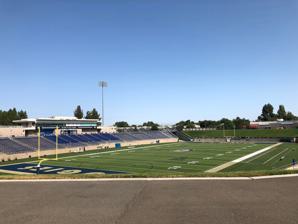
Building: UC Davis Health Stadium
Country: United States of America
Year built: 2007
Stadium in University of California, Davis UC Davis Health Stadium View from above in 2024 Davis Location in the United States Show map of the United States Davis Location in California Show map of California Former names Aggie Stadium (2007–2018) Location University of California, Davis Davis, California , U.S. Coordinates 38°32′11.42″N 121°45′46″W / 38.5365056°N 121.76278°W / 38.5365056; -121.76278 Owner University of California, Davis Operator University of California, Davis Capacity 10,743 Surface Shaw Sports Turf Construction Broke ground 2005 Opened April 1, 2007 ; 17 years ago ( 2007-04-01 ) Construction cost $ 30 million ($44.1 million in 2023 ) Architect Ellerbe Becket Tenants UC Davis Aggies football ( NCAA ) (2007–present) UC Davis Aggies women’s lacrosse (NCAA) (2007–present) FC Davis ( NPSL ) (2018) UC Davis Health Stadium is a 10,743-seat multi-purpose stadium located on the campus of the University of California, Davis in unincorporated Yolo County , California . Opened as Aggie Stadium on April 1, 2007, it replaced Toomey Field and is the home to the UC Davis Aggies football and women's lacrosse teams. Plans call for the stadium to eventually be built out to 30,000 seats. The artificial turf playing field is named Jim Sochor Field, after their College Football Hall of Fame coach. It is aligned north-south at an approximate elevation of 55 feet (17 m) above sea level . History The stadium was originally scheduled for completion in time for the 2006 football season, but due to owner requested changes the stadium did not open until 2007 . In the first sporting event held in the new stadium, the UCD women's lacrosse team beat St. Mary's 17–5 on April 1, and Aggie sophomore Patrice Clark scored the first goal. Its first football game was on September 1 against Western Washington ; the Aggies lost 28–21. As part of a partnership with the UC Davis Health System, announced at the Causeway Classic Luncheon on November 15, 2018, the facility was renamed UC Davis Health Stadium on August 1, 2019 , for a period of 20 years.  Along with this development, announced with plans for a 38,000-square-foot (3,500 m 2 ) student-athlete performance center and practice field, and 16,000 square feet (1,500 m 2 ) of the Bob Foster Team Center, located behind the north end zone, will be renovated. The previous venue, Toomey Field, continues as the home of the Aggies' track and field teams. Features The Tavernetti Bell, also known as the "Victory Bell", greets fans entering Aggie Stadium. The bell is named after Thomas Tavernetti (1889–1934) and is rung once for every point scored after an Aggie victory. With the construction of Aggie Stadium, the bell followed from its previous location at Toomey Field. Gallery View from press box Drone shot UC Davis Health Stadium entrance Jim Sochor Field UC Davis Health Stadium press box Attendance records Rank Attendance Date Game Result 1 14,832 September 21, 2024 13 UC Davis 32 , Utah Tech 14 2 14,724 September 23, 2023 15 UC Davis 24, Eastern Washington 27 3 14,394 September 17, 2022 24 UC Davis 43 , San Diego 13 4 13,947 November 16, 2024 4 UC Davis 28, 2 Montana State 30 5 12,315 November 20, 2021 10 UC Davis 7, 11 Sacramento State 27 6 11,622 October 2, 2021 8 UC Davis 27 , Idaho 20 7 11,194 October 12, 2019 24 UC Davis 48 , Cal Poly 24 8 10,963 Oct. 16, 2021 13 UC Davis 32 , Northern Colorado 3 9 T 10,849 October 13, 2017 14 UC Davis 44 , Idaho State 37 OT 9 T 10,849 November 7, 2009 UC Davis 23 , Cal Poly 10 9 T 10,849 October 11, 2008 UC Davis 49 , Southern Utah 26 12 10,743 October 13, 2007 UC Davis 28, 22 Cal Poly 63 13 10,638 November 2, 2024 4 UC Davis 59 ,  Northern Colorado 7 14 10,515 October 12, 2024 6 UC Davis 56 , Cal Poly 10 15 10,503 October 28, 2017 UC Davis 31 , Cal Poly 28 16 10,352 October 9, 2010 UC Davis 17 , South Dakota 13 17 10,317 November 8, 2008 UC Davis 19, Sacramento State 29 18 10,289 October 17, 2009 UC Davis 45 , Winston–Salem State 14 19 10,129 September 17, 2011 UC Davis 31 , San Diego 3 20 10,078 September 26, 2009 UC Davis 29 , Western Oregon 13 See also List of NCAA Division I FCS football stadiums References